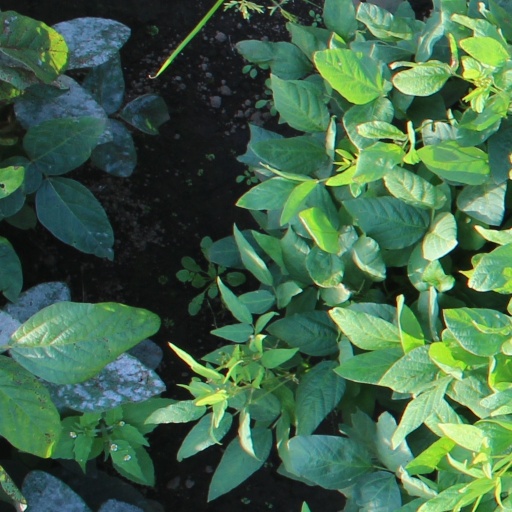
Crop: soybean